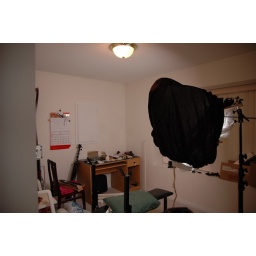
test run result. placed white bed sheet over front and black nylon over the rest